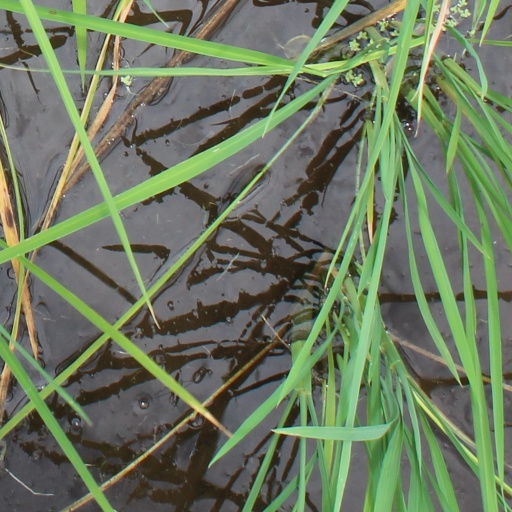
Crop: rice